Levan Pantsulaia

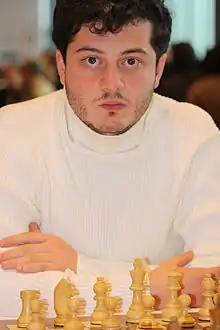
Chess Olympiad Dresden 2008

Levan Pantsulaia (born February 26, 1986) is a Georgian chess grandmaster.